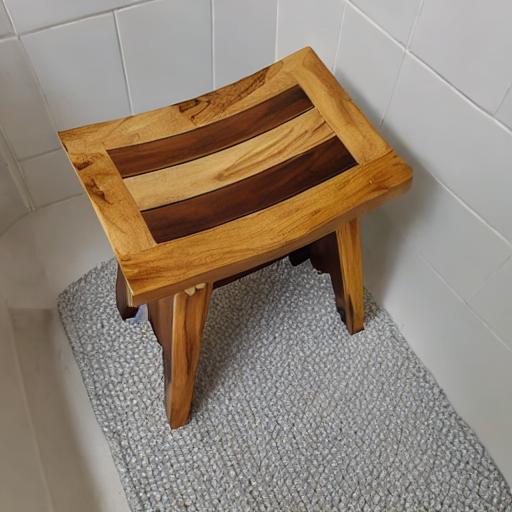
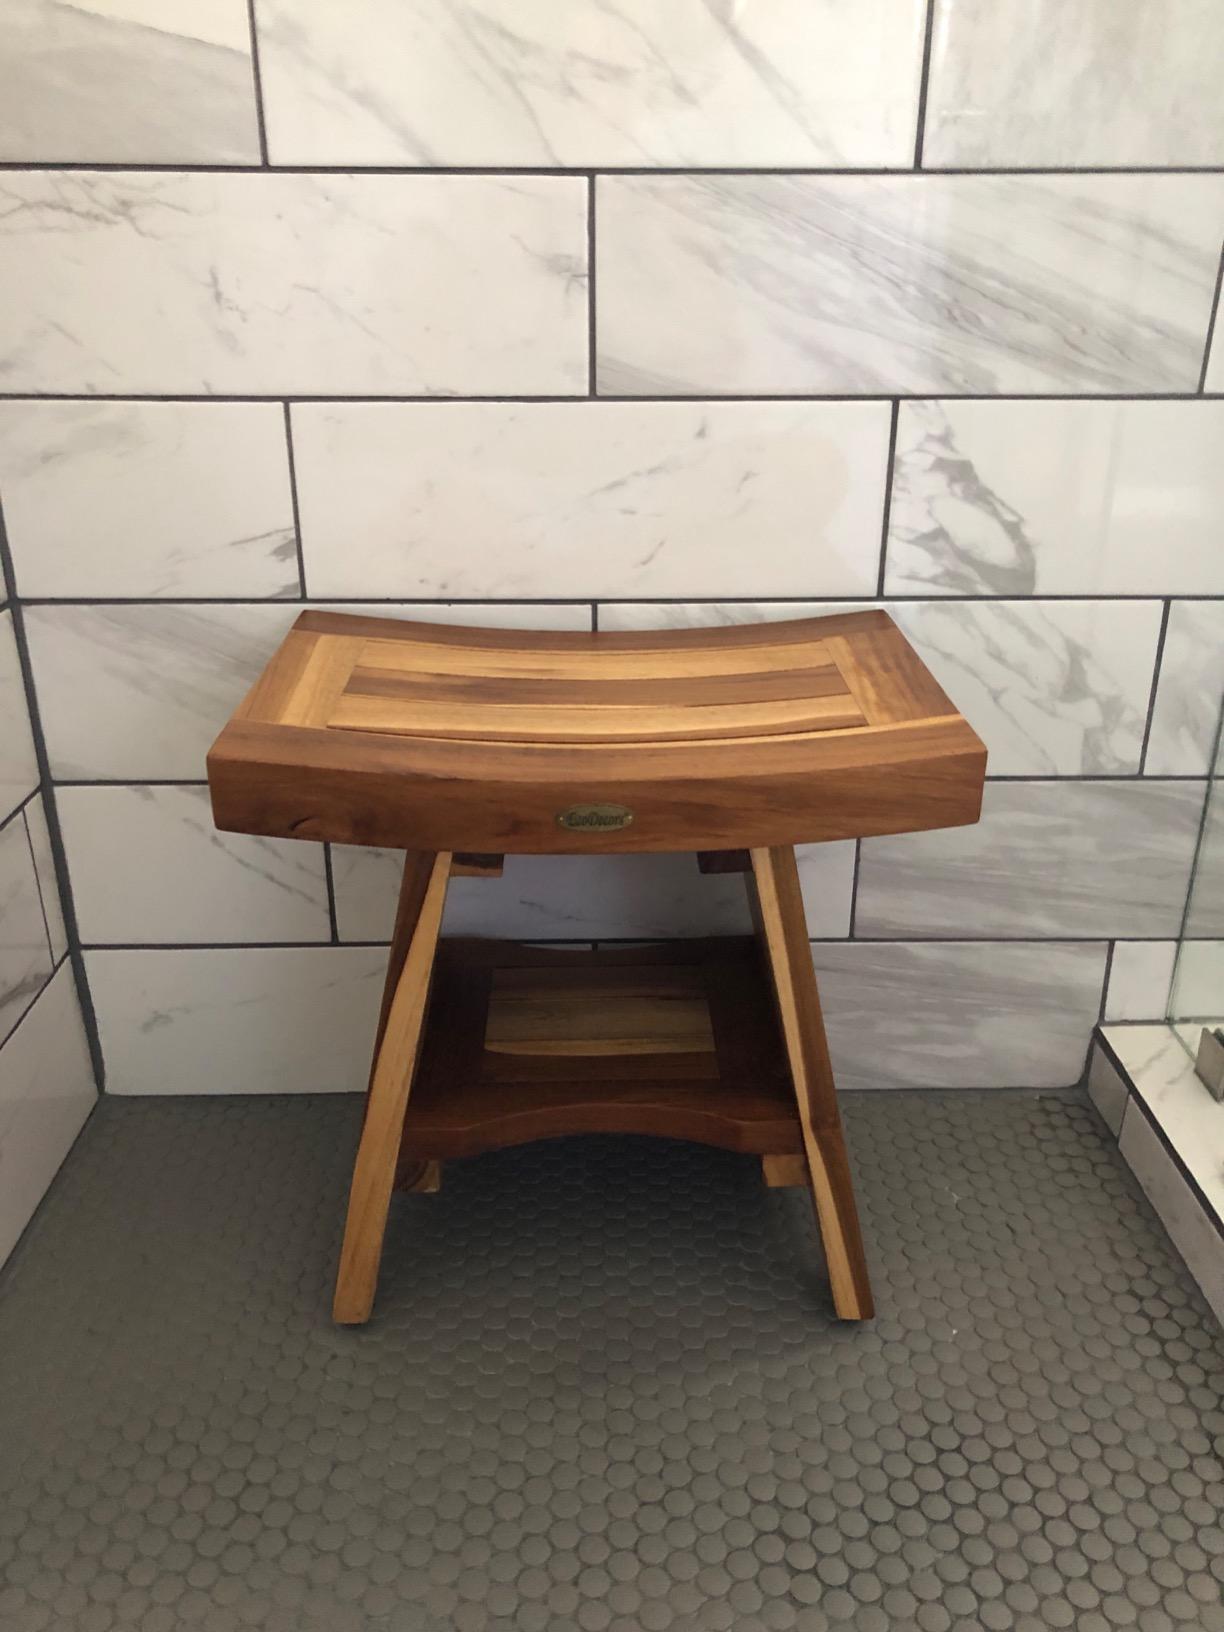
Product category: stool
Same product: no